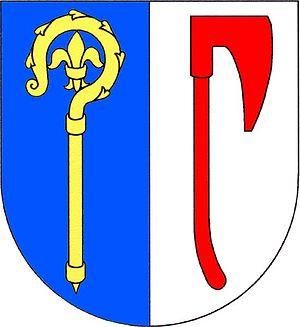
Vražkov est une commune du district de Litoměřice, dans la région d'Ústí nad Labem, en Tchéquie. Sa population s'élevait à 426 habitants en 2018.